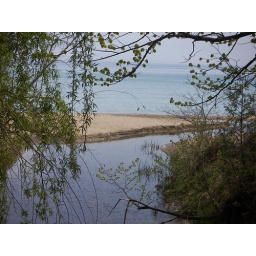
View from a bridge in a beach area on Lake Michigan, a few hours outside of Chicago.